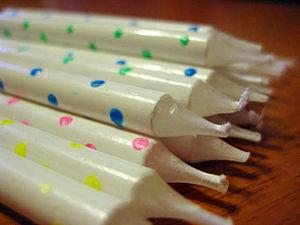
bougies d'anniversaire
La bougie est un objet servant en général à éclairer, composé d'un corps gras et d’une mèche enflammée.
Un gâteau d'anniversaire est tautologiquement un gâteau servi à l'occasion d'un anniversaire.